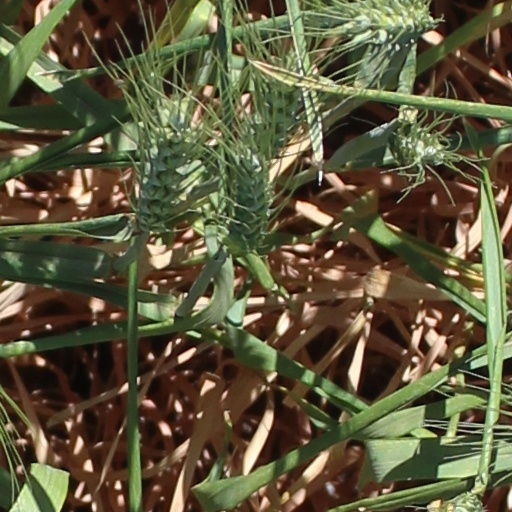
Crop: wheat